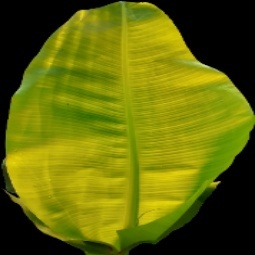
Label: Zinc